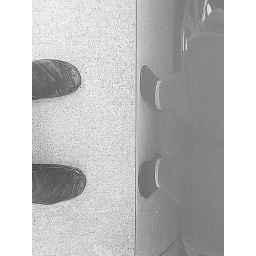
A Collection of works in black and white for the month of May. 29/31 B&amp;amp;W. 80/365